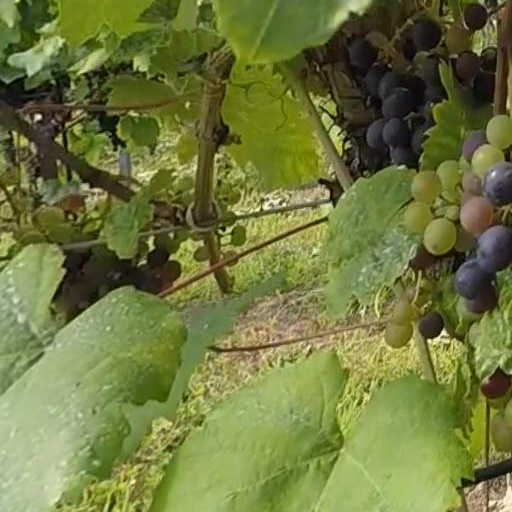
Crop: grape